Jan Axel Blomberg

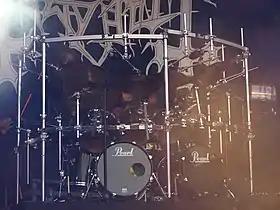
Hellhammer performing in 2008

In 2005, he was interviewed for the black metal mini-documentary included with the 2-disc DVD edition of "", alongside other Mayhem members Necrobutcher (Jørn Stubberud) and Blasphemer (Rune Eriksen).